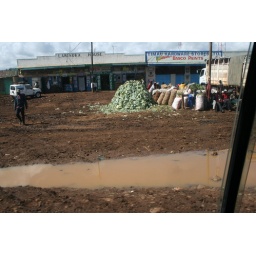
street view on the road in Kenya